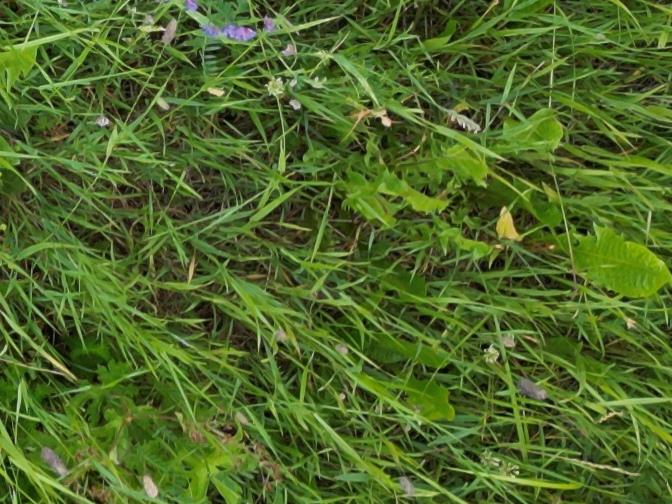
Flowers visible: yarrow flowers